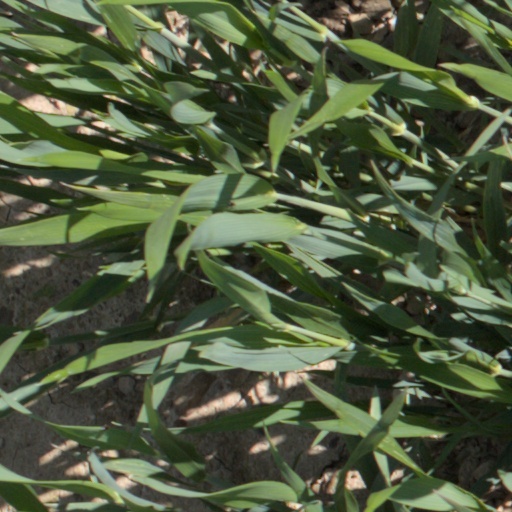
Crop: wheat